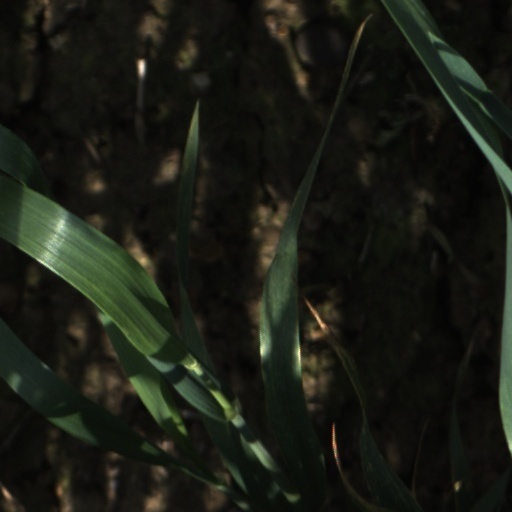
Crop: wheat